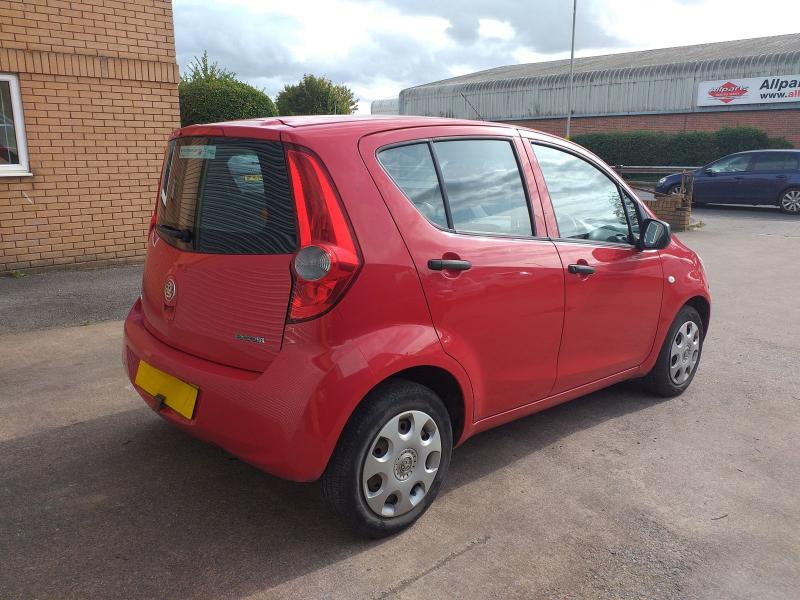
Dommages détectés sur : malle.
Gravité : mineur